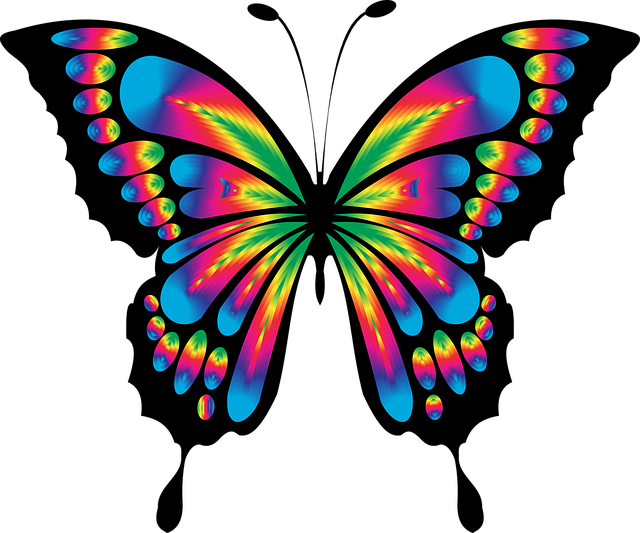
Label: farfalla